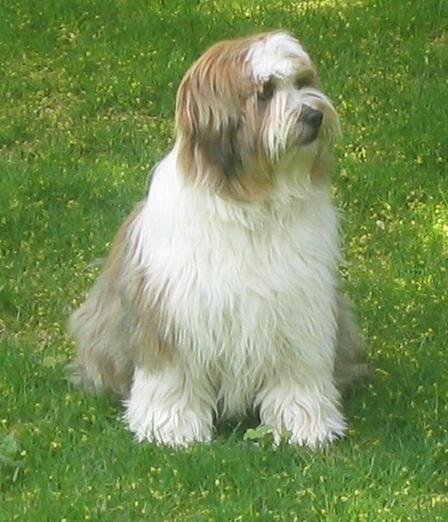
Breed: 203-n000021-Tibetan_terrier